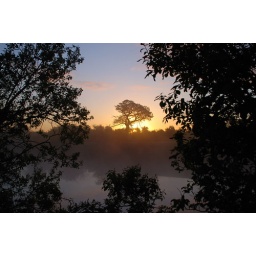
Checking out my favorite tree through the gap in the hedge along the banks of the river severn.